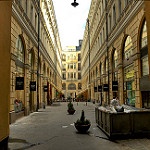
Label: street